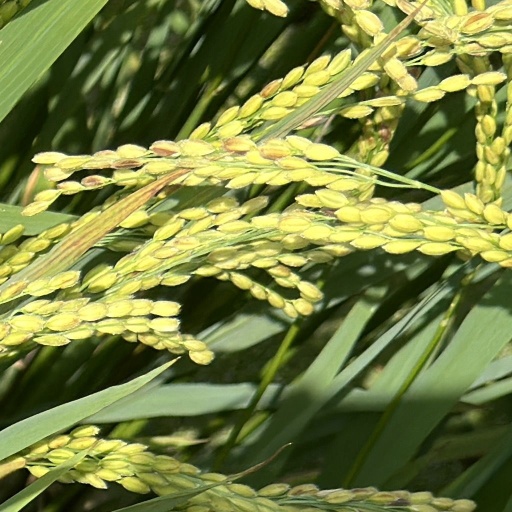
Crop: rice